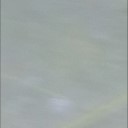
Label: Leaf_rust